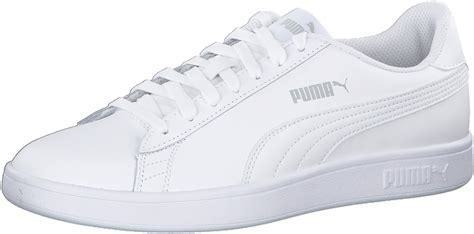
Brand: Puma
Model: Smash V2